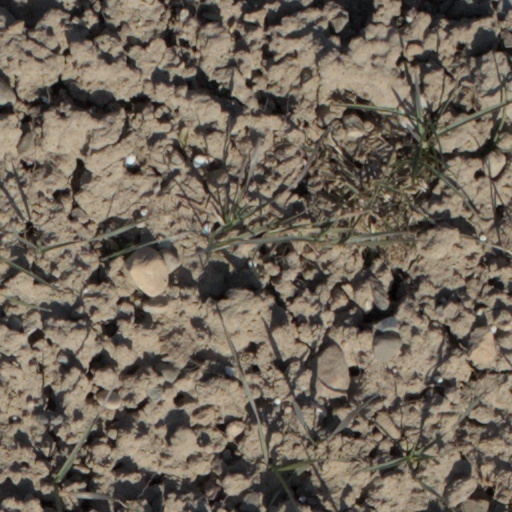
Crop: wheat